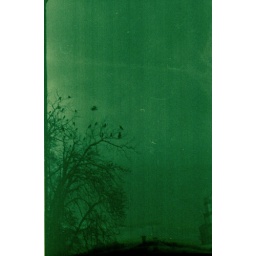
agfa silette-fcolor film developed in b/w chemicals + coffee + red grapes vinegar for stop